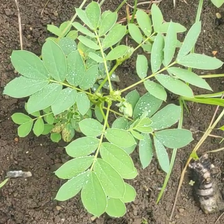
Weed species: Sicklepod_(Senna obtusifolia)